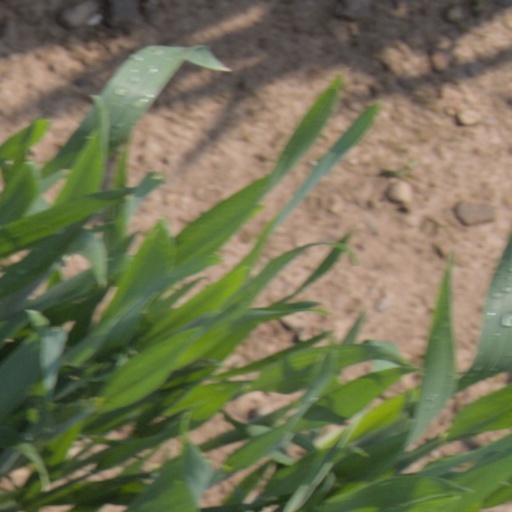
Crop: wheat